Michael Gordon (film director)

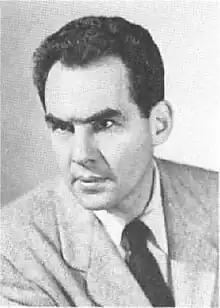
Gordon in 1949

Michael Gordon (born Irving Kunin Gordon; September 6, 1909 – April 29, 1993) was an American stage actor and stage and film director.